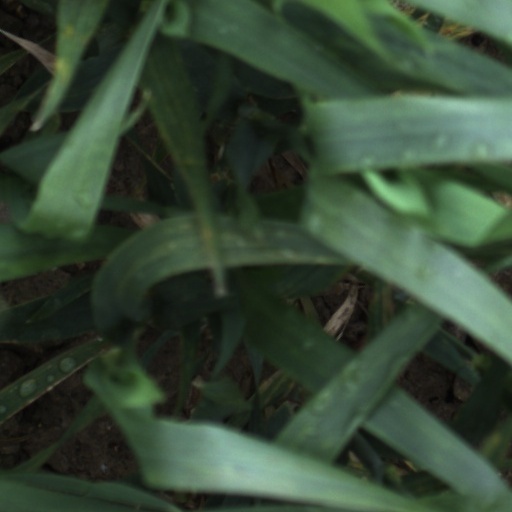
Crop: wheat